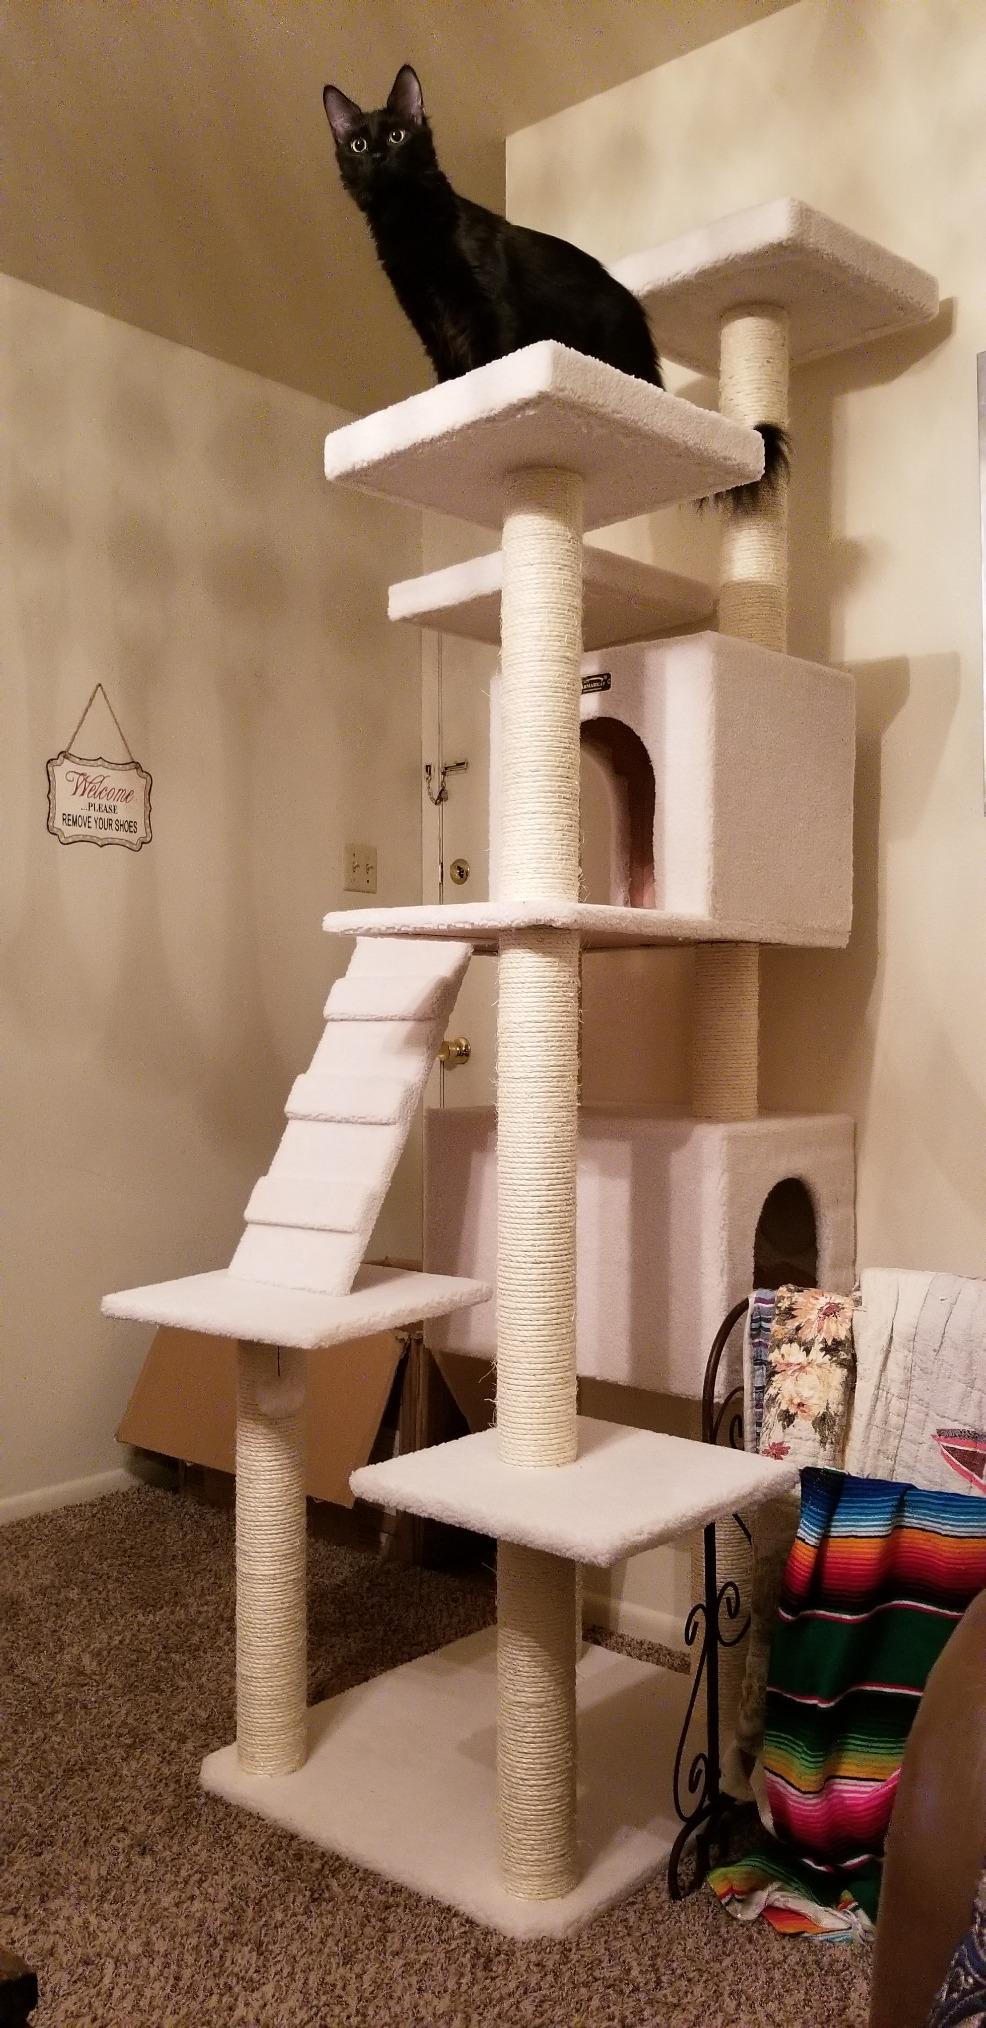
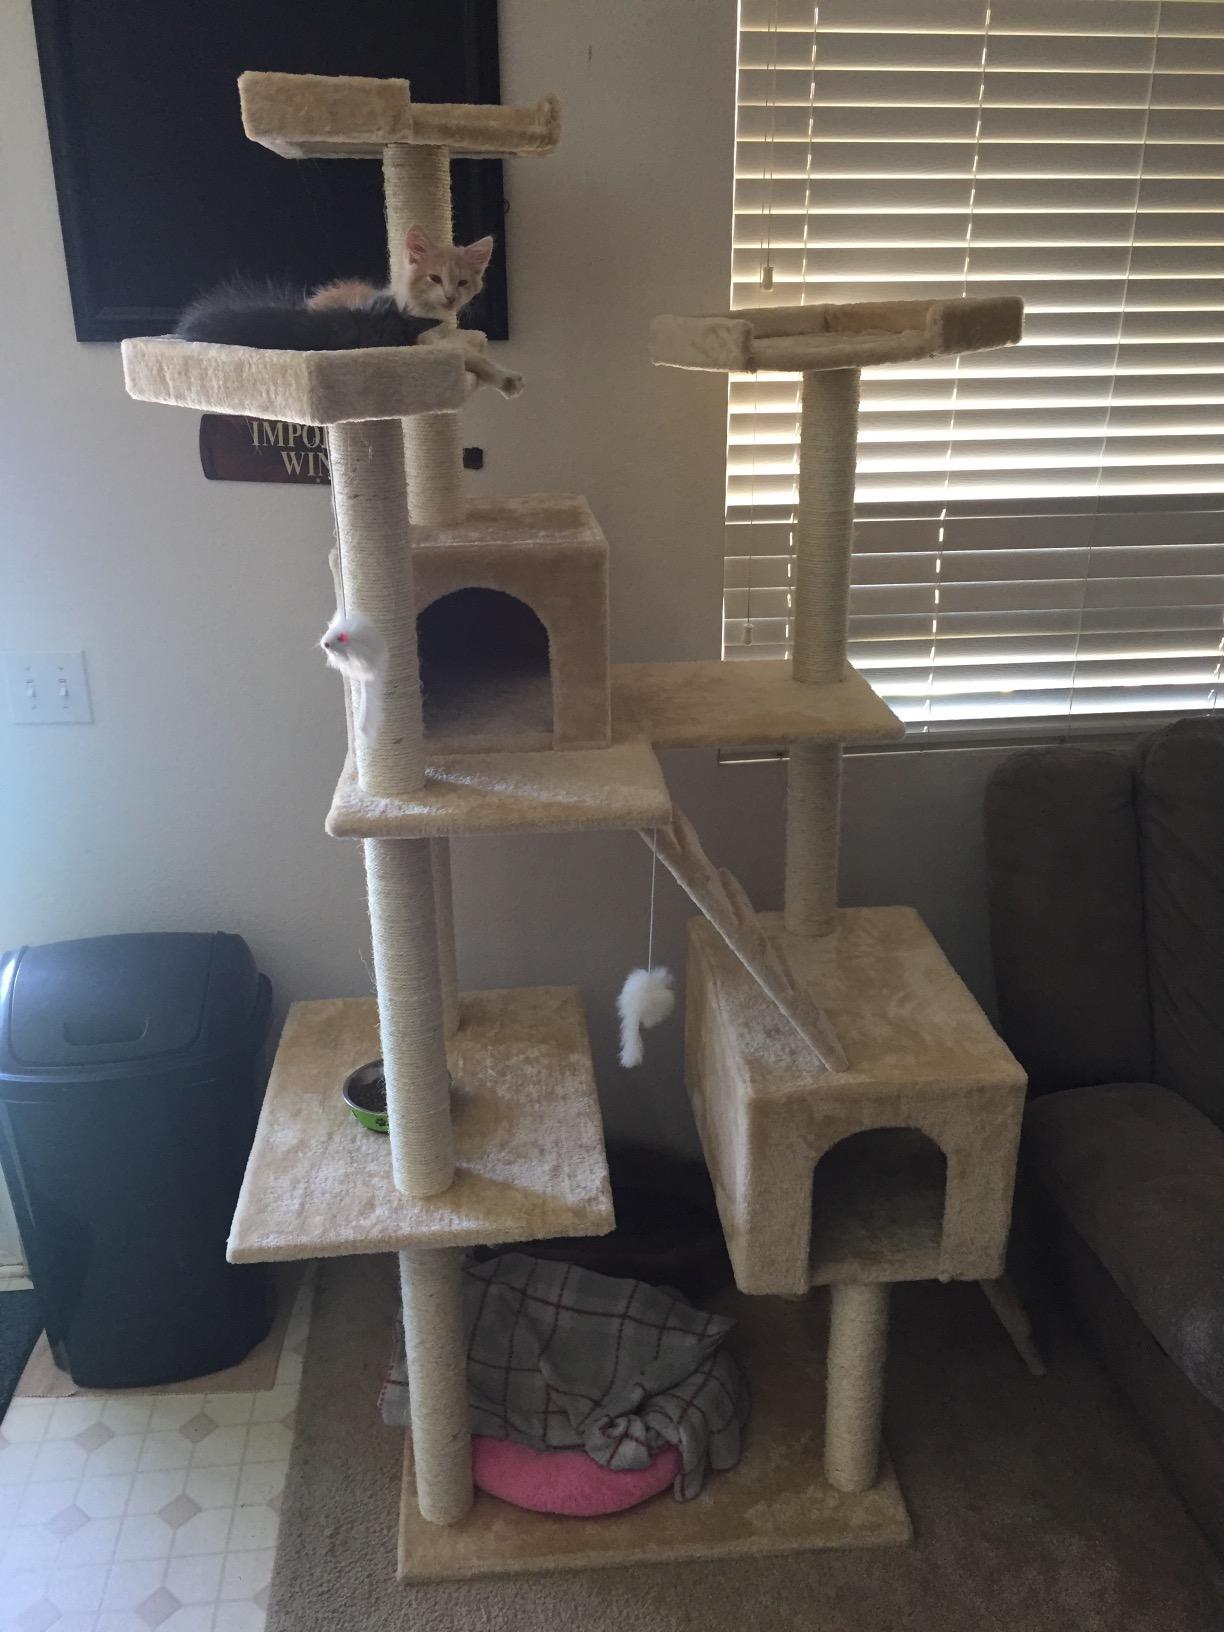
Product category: items_cat tree
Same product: no